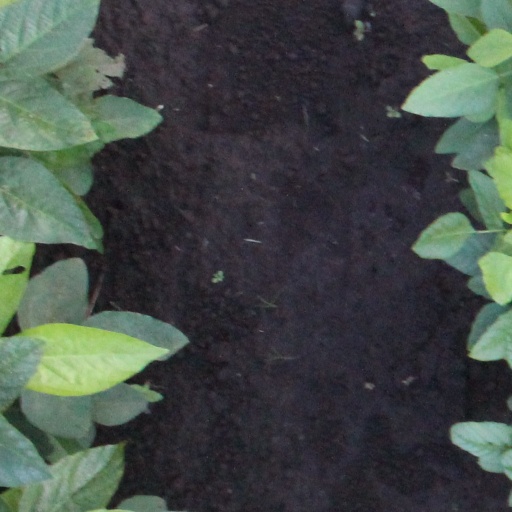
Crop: soybean